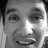
Emotion: surprise